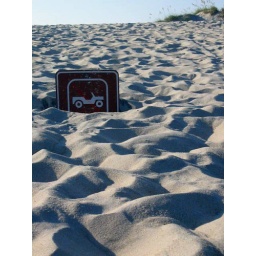
signs buried in sand = not a good sign